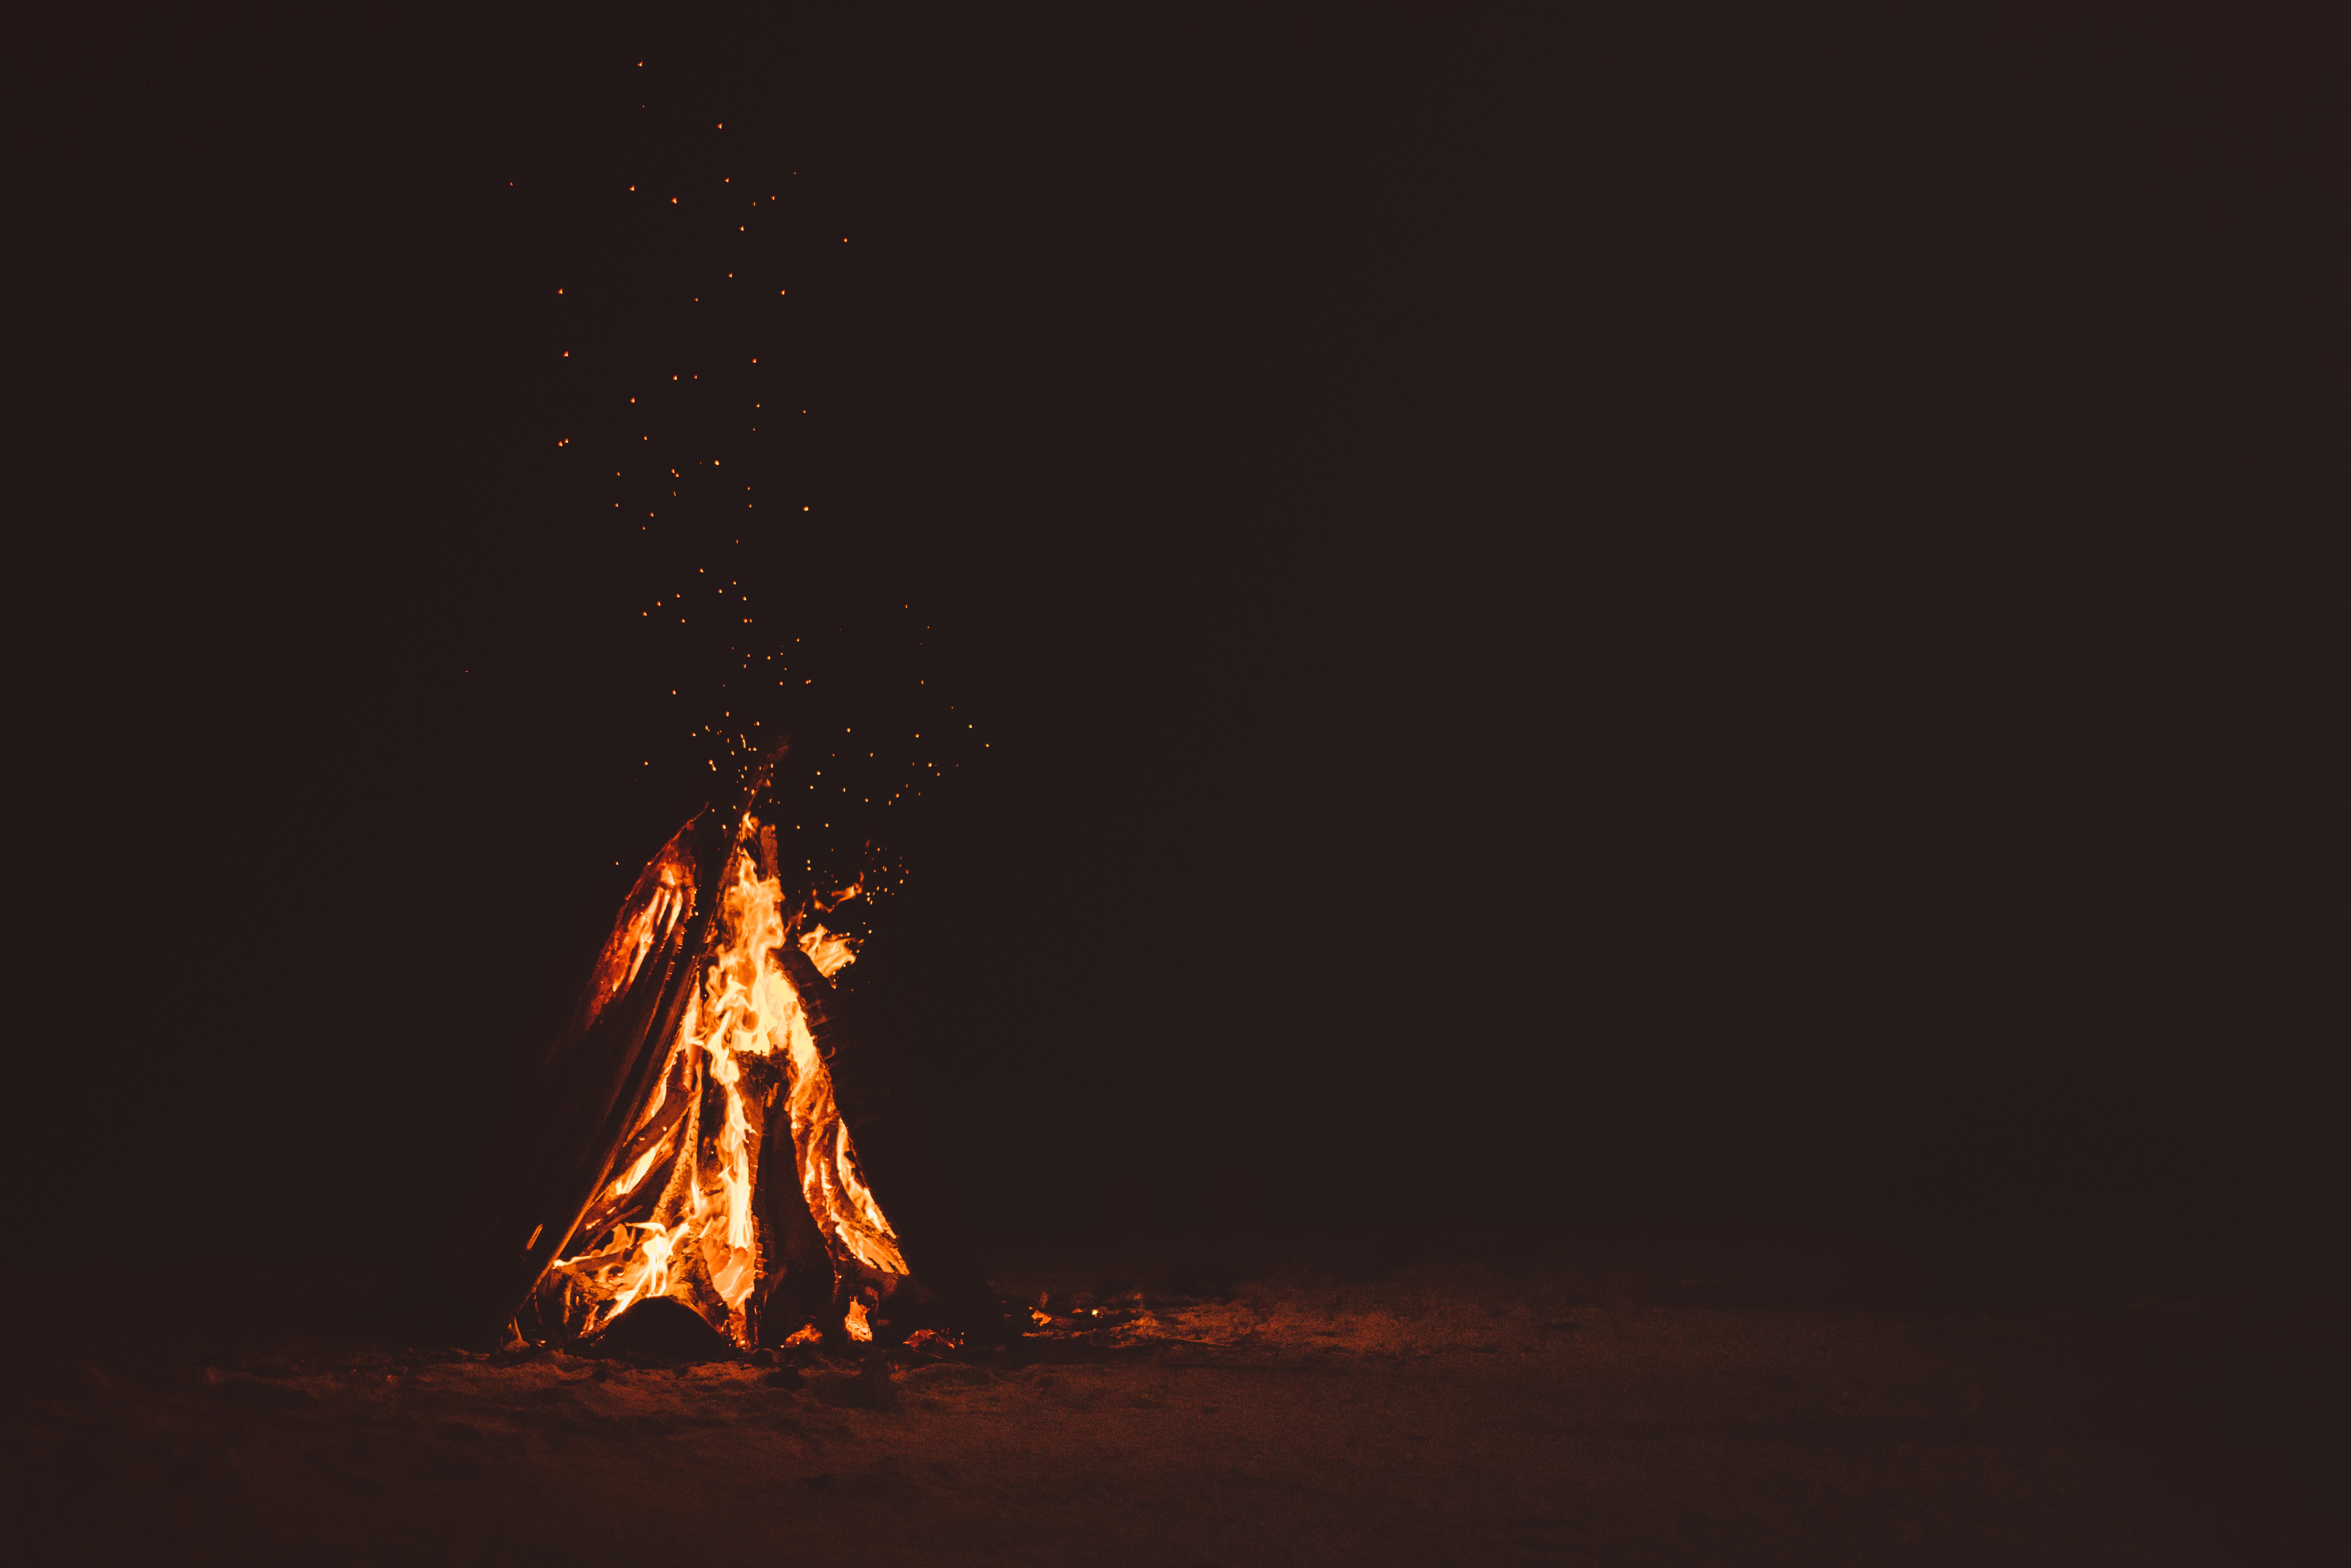
night, dark, flame, fire, darkness, campfire, bonfire, firelight, geological phenomenon